Bristol Bill

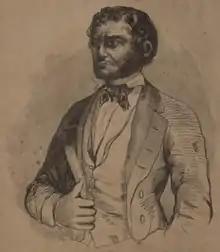
Bristol Bill from the cover of his 1850 biography

Bristol Bill (c. 1802 –1882) was an Anglo-American burglar and counterfeiter. His most well known crimes include the 1845 Poughkeepsie Barge Robbery, involvement in the 1849 Drury Torpedo Case, and the 1850 stabbing of Vermont State's Attorney Bliss N. Davis at a sentencing hearing on counterfeiting charges.